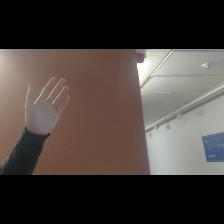
Label: Human